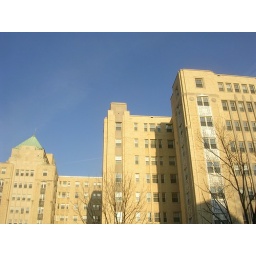
The Kennedy-Warren apartment building in Woodley Park, near the Connecticut Avenue bridge over Klingle Valley.